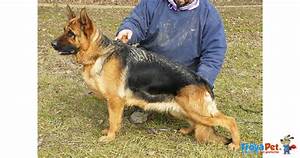
Label: cane